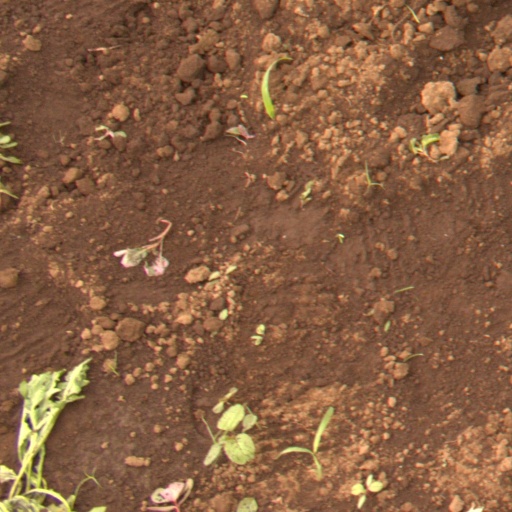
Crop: soybean